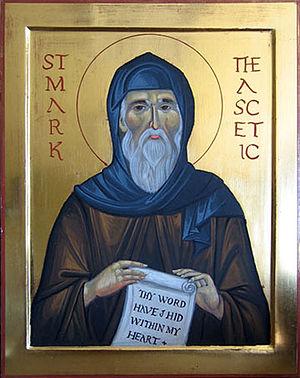
Marc l'Ermite est l'auteur de six traités ascétiques et de deux traités christologiques, supposés postérieurs à Éphèse à cause d'allusions à la controverse anti-nestorienne), ou au contraire antérieurs, à cause de traces d'origénisme.